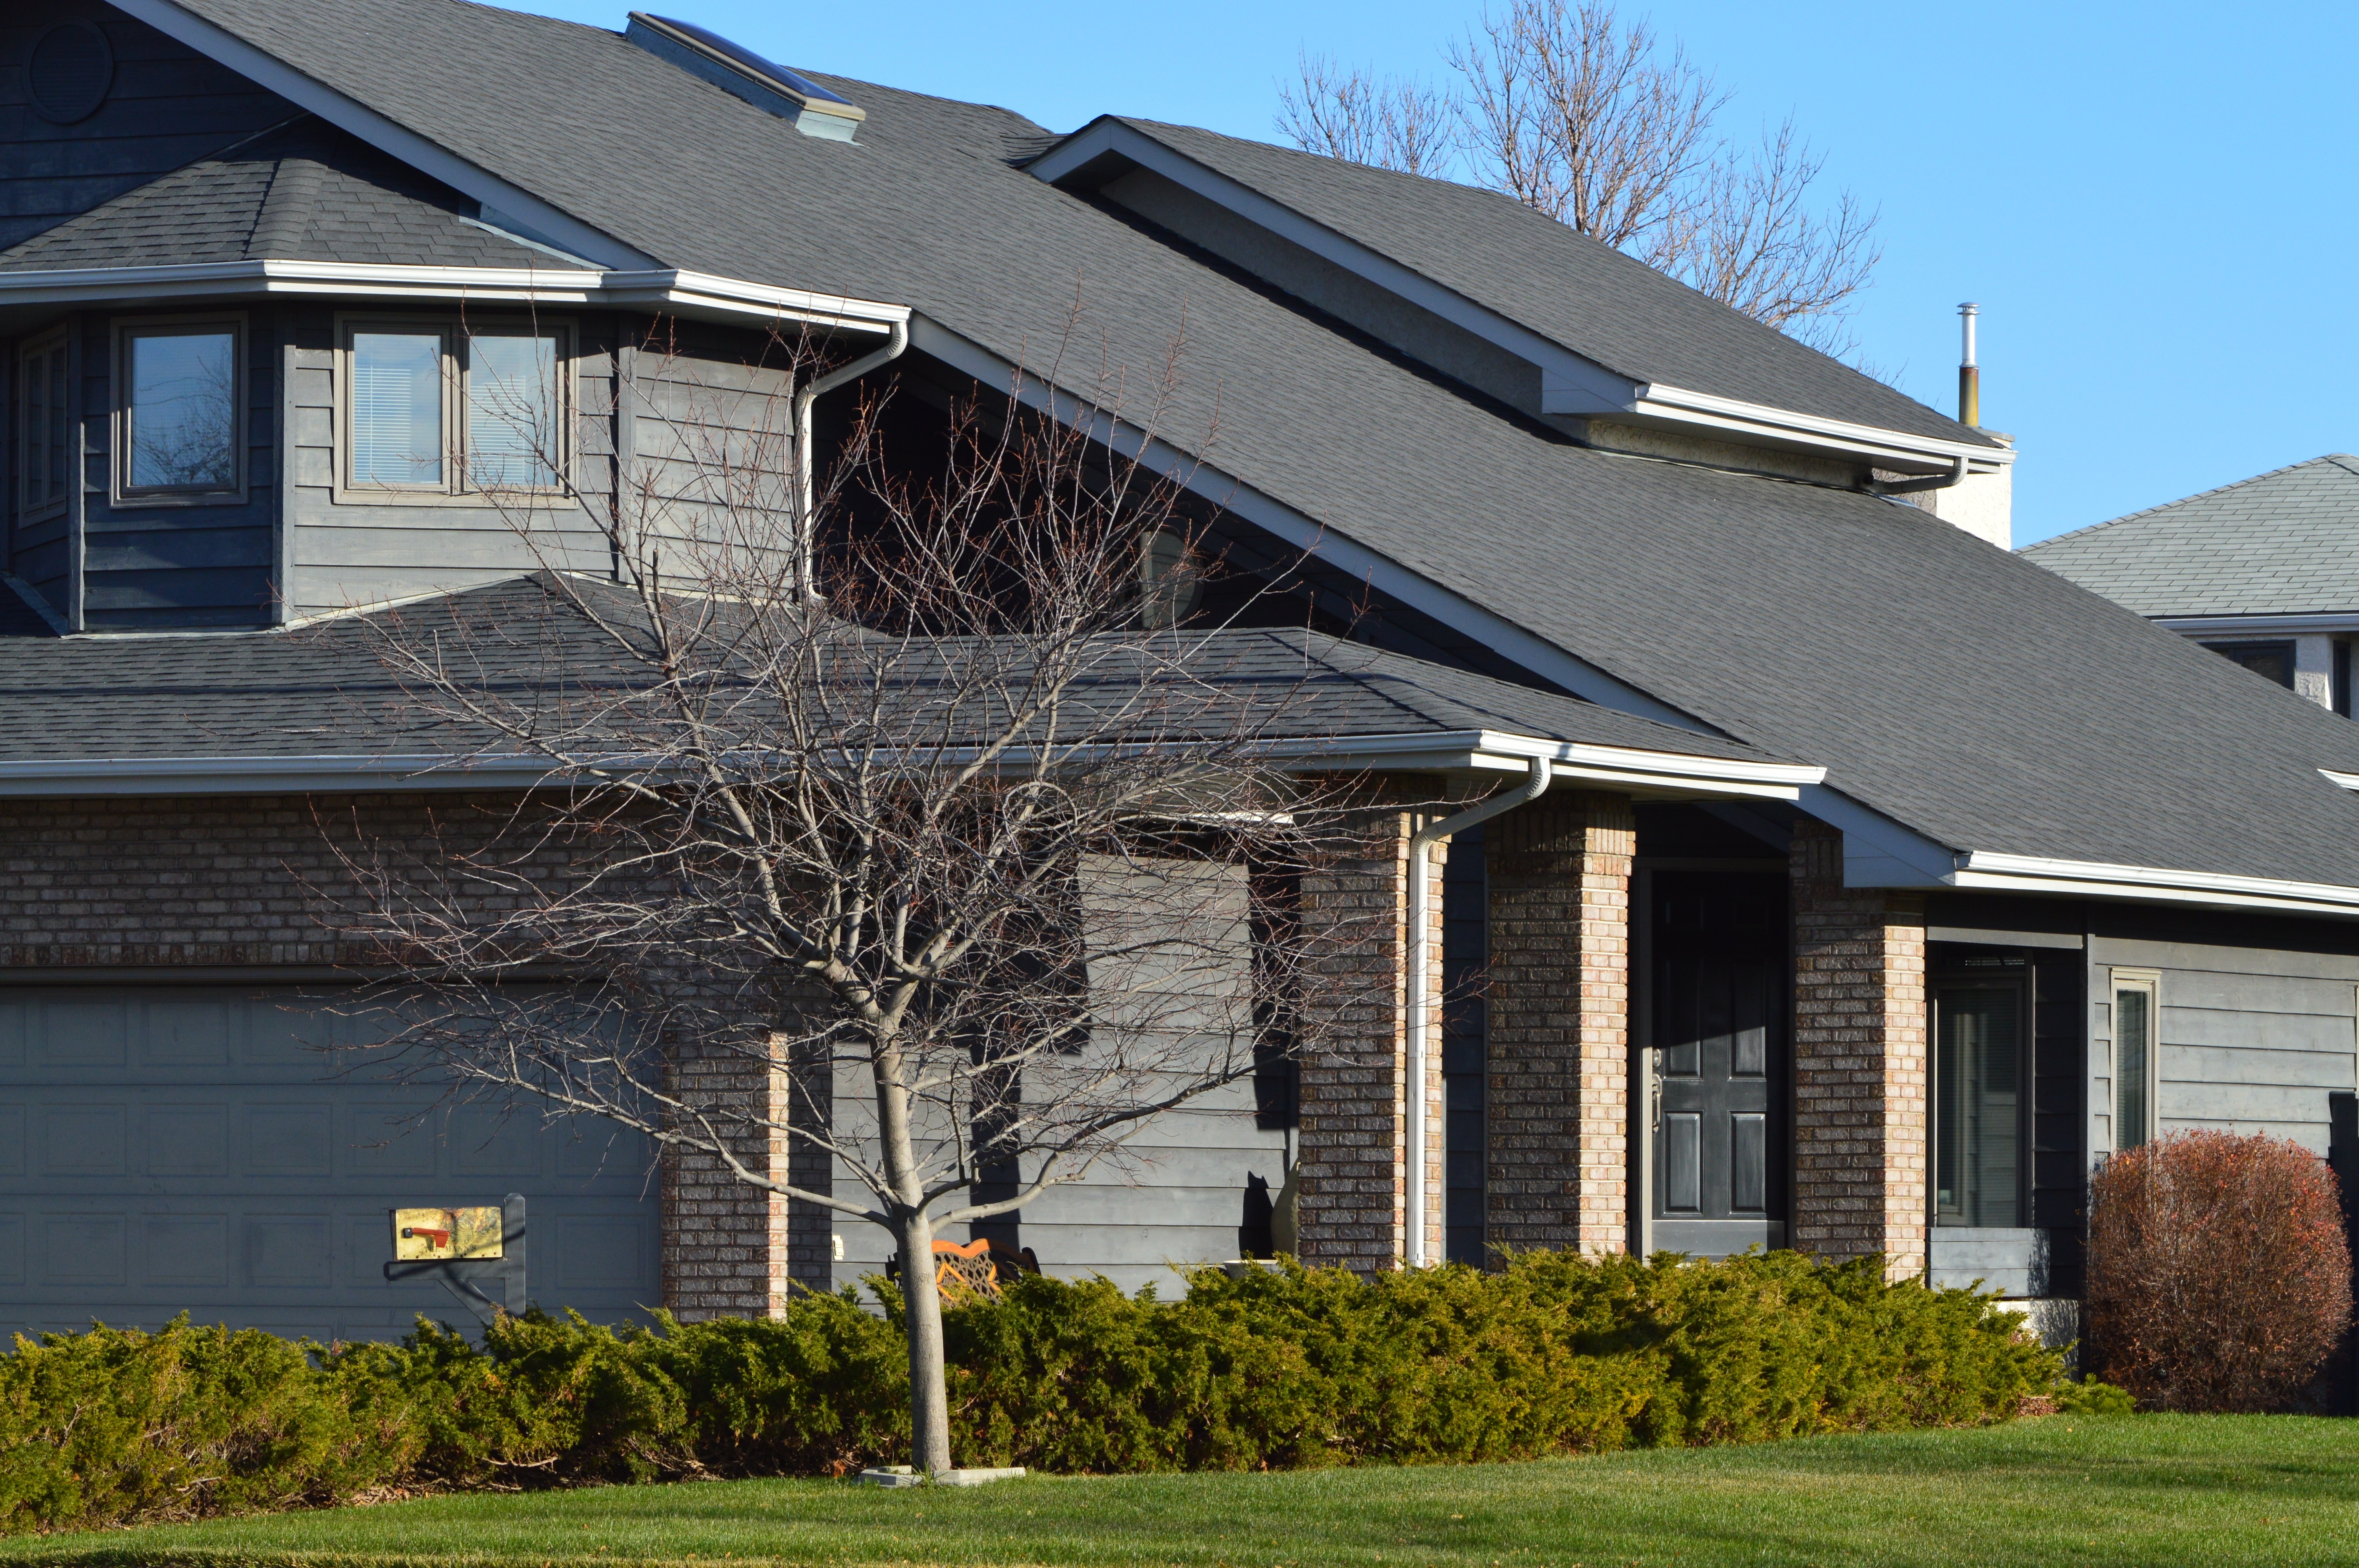
lawn, house, roof, home, neighborhood, suburb, entrance, cottage, suburban, facade, property, residential, dwelling, material, housing, farmhouse, suburbs, estate, siding, real estate, investment, mortgage, front of house, residential area, outdoor structure